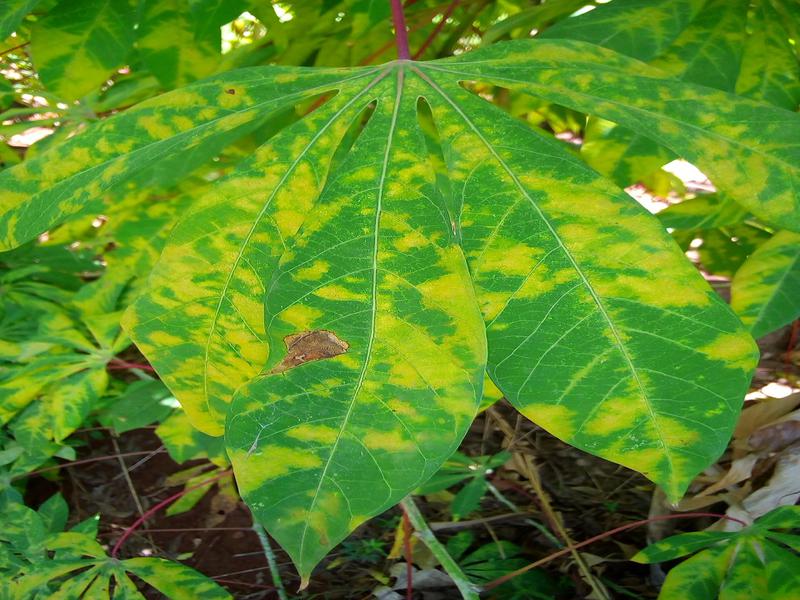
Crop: cassava
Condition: brown_streak_disease